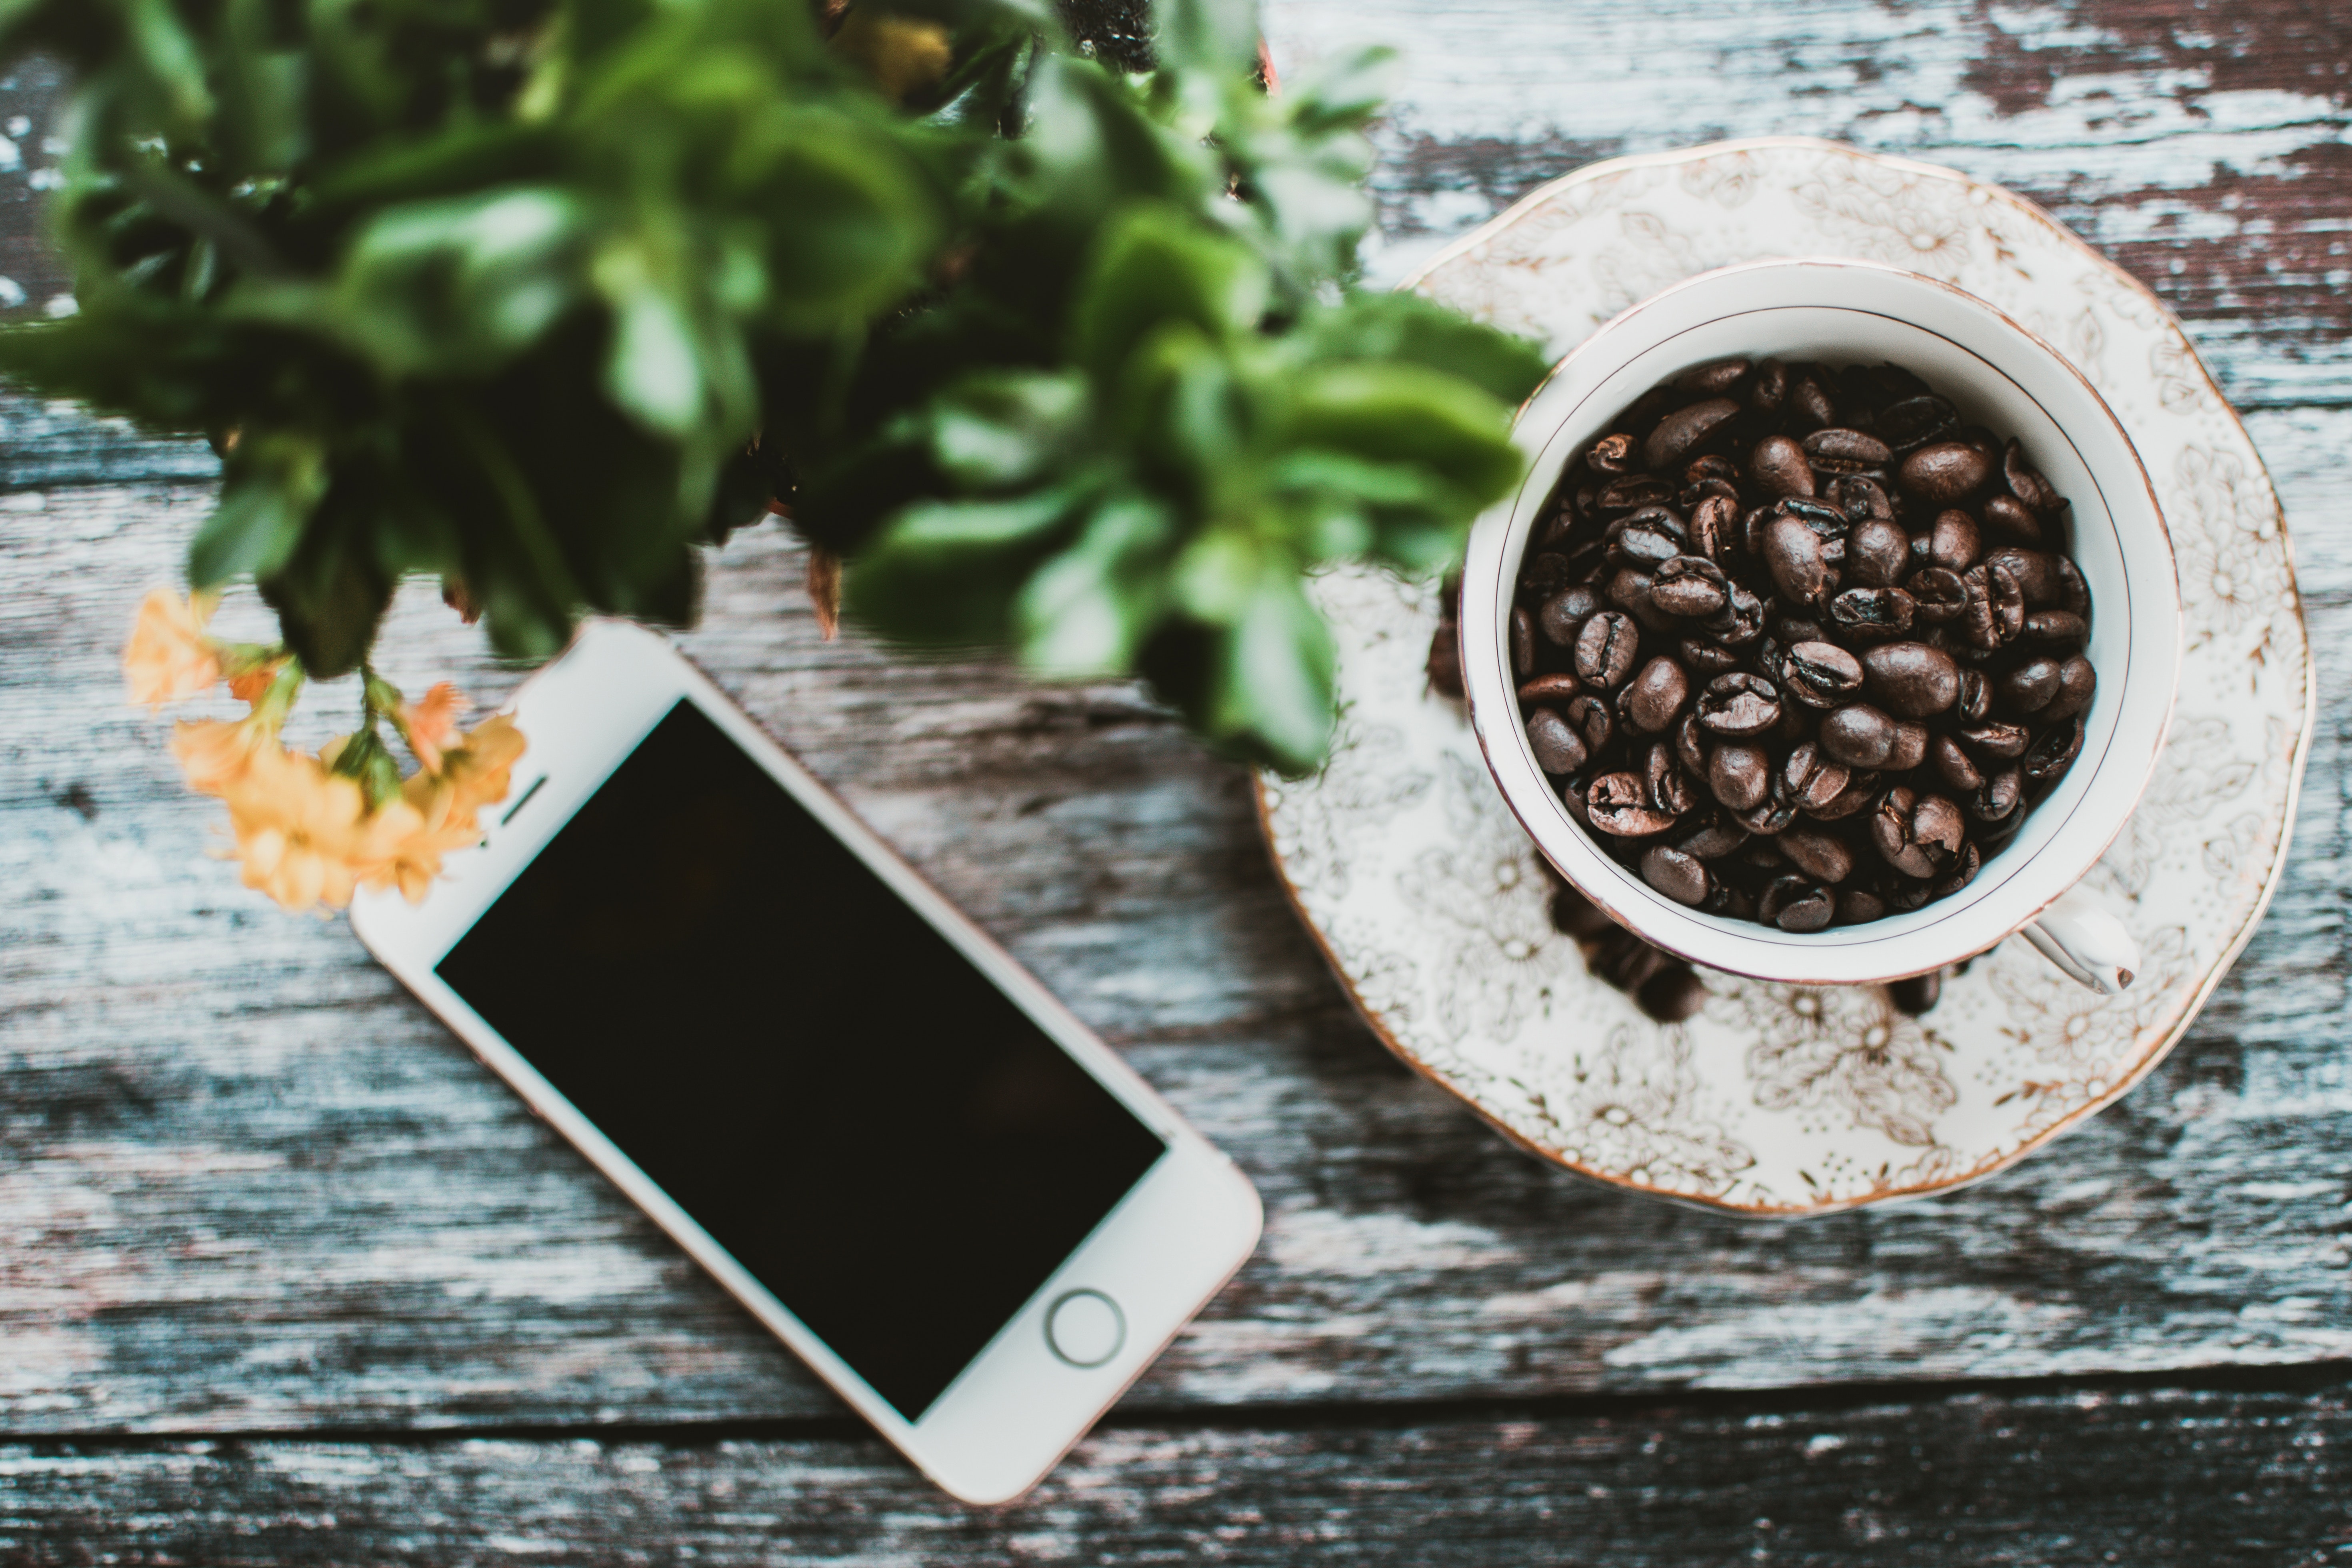
cup, coffee cup, caffeine, table, food, soil, drinkware, kopi luwak, herb, tableware